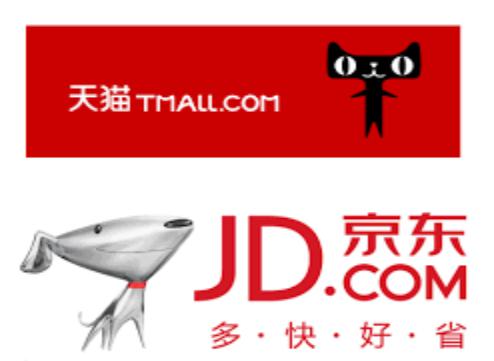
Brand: jd
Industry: Others